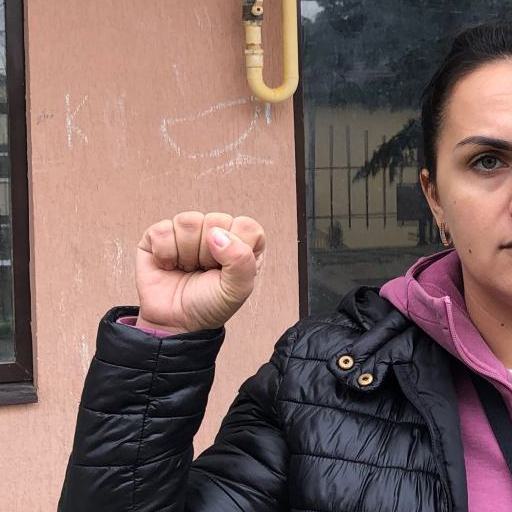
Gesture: fist